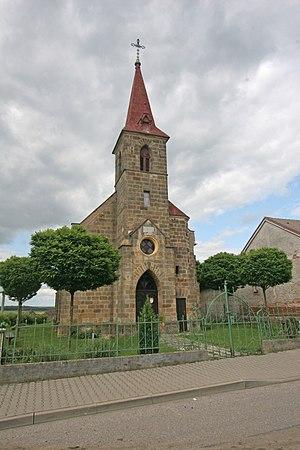
Prasek est une commune du district de Hradec Králové, dans la région de Hradec Králové, en République tchèque. Sa population s'élevait à 610 habitants en 2017.